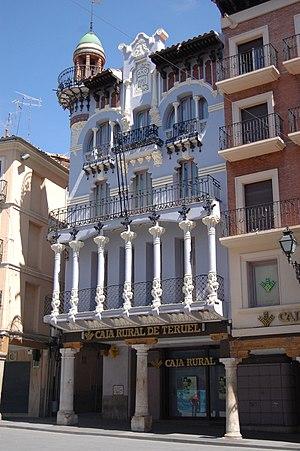
Teruel est une ville d'Espagne, chef-lieu de la province de Teruel, dans la communauté autonome d'Aragon.